Hogarth's House

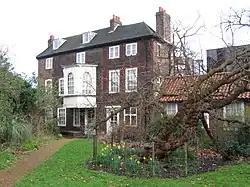
Hogarth's House. The tree in front is a mulberry which was present in Hogarth's time, and has some local fame

Hogarth's House is the former country home of the 18th-century English artist William Hogarth in Chiswick, adjacent to the A4. The House now belongs to the London Borough of Hounslow and is open to visitors as a historic house museum free of charge. Chiswick is now one of London's western suburbs, but in the 18th century it was a large village or small town quite separate from the metropolis, but within easy reach of it. Today the house is a Grade I listed building.